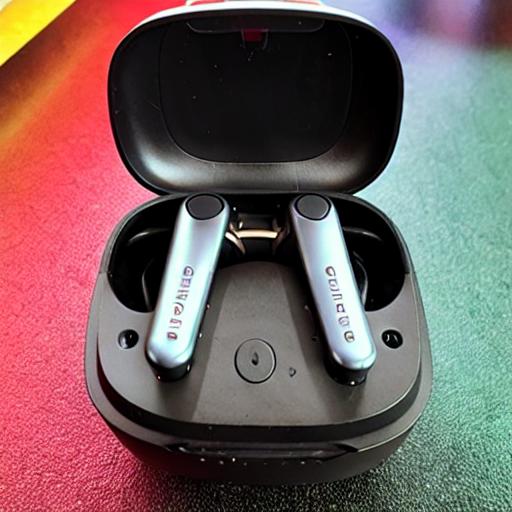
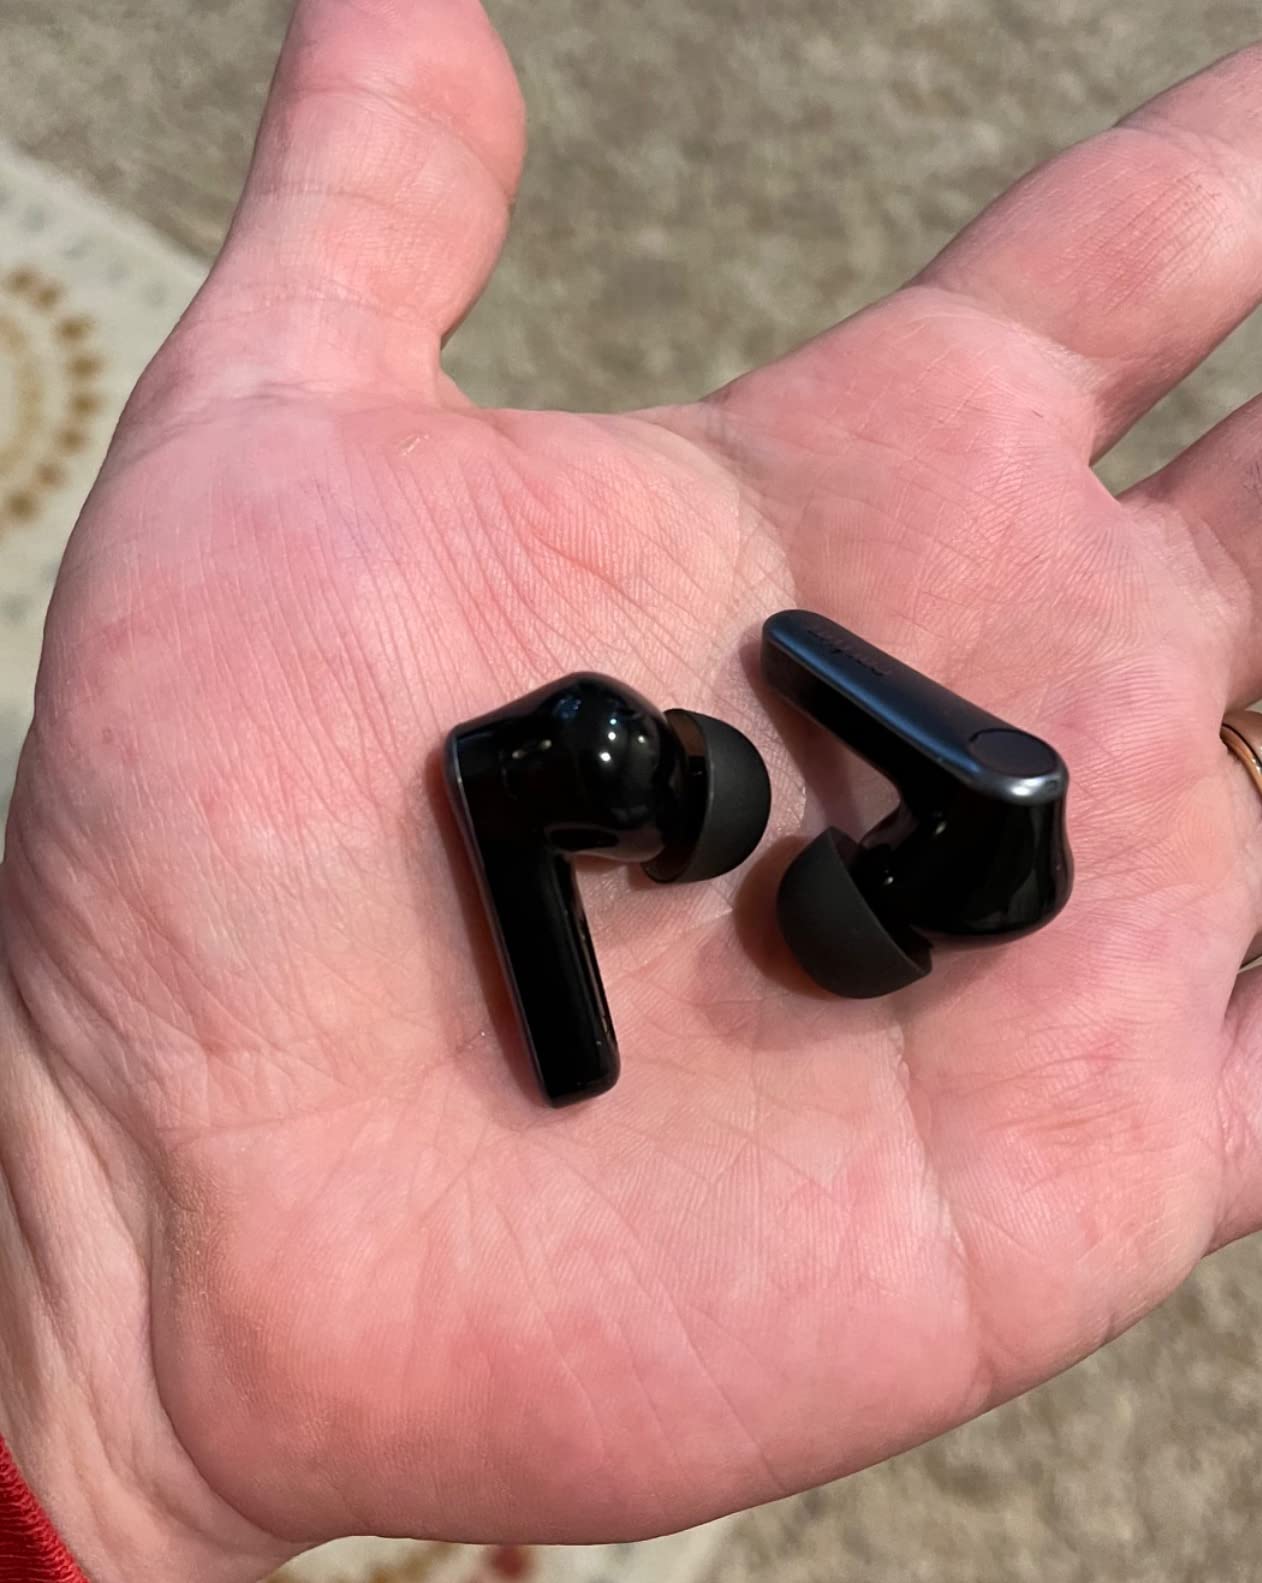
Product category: earbuds
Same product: no